Glazing (window)

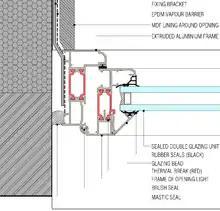
Overhead cross-section of a double-paned window

The breakthrough in large, mass-produced, continuous glass production happened in the 1950s with the development of the Float glass manufacturing process. Molten glass is poured over a surface of molten tin, where it flattens out and can be drawn off in a ribbon. The advantage of this process is that it is scalable to any size and produces high quality panes without any further polishing or grinding. Float glass has continued to be the most used type of glazing to the present day.